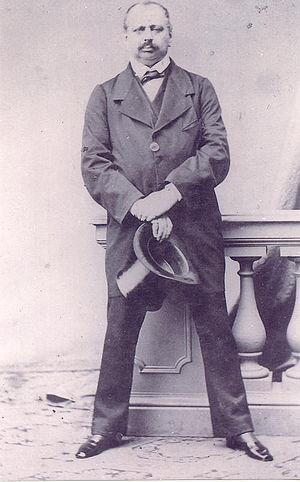
Anatole Nikolaïevitch Demidoff, premier prince de San Donato, né à Saint-Pétersbourg le 5 avril 1812 et mort à Paris le 29 avril 1870 est un industriel, mécène et collectionneur d'art russe.